Hereford College

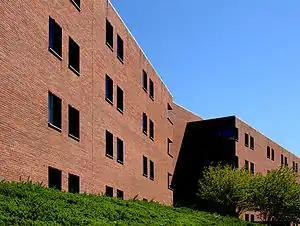
Looking down a Hereford building, many of the windows are entirely in the shade in the morning sun because of large recesses in the walls. "The New York Times" asserts the Hereford design "makes no attempt to follow the classicism of Jefferson; it is proudly, almost defiantly, modern."

The modernist architecture of Hereford College won great acclaim when the residential college was unveiled. "The New York Times" said glowingly "it is more different from Jefferson than anything that has been built at the University in generations, but it rises to challenge him" and in a later article the New York paper seemed to imply that all of New York City was jealous of the new dorm complex, stating "but for an international city, New York is sadly lacking in contemporary world-class buildings. And the lack is especially glaring considering how many world-class talents live here. Where are the buildings that can compare in formal intelligence to... Williams and Tsien's "New College" at the University of Virginia?"